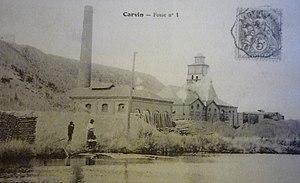
La Fosse n° 1 de la Compagnie des mines de Carvin était un charbonnage constitué d'un seul puits situé à Carvin, Pas-de-Calais, Nord-Pas-de-Calais, France.
La Compagnie des mines de Carvin est une compagnie minière qui a exploité la houille à Carvin dans le Bassin minier du Nord-Pas-de-Calais. À l'instar d'autres compagnies, elle s'installe au nord des concessions déjà attribuées dans le Pas-de-Calais, ce qui n'est pas sans poser problème, d'autant plus que d'autres sociétés nouvelles tentent de s'implanter. La société est fondée le 23 mars 1857. La concession est instituée le 19 décembre 1860, en même temps que celles de Meurchin, Annœullin et Ostricourt. Les fosses nᵒˢ 1, 2 et 3 sont respectivement commencées en 1857, 1861 et 1867. Contrairement à bien d'autres compagnie minières de la région, la Compagnie de Carvin n'a pas sensiblement augmenté le nombre de ses puits, puisque le seul et dernier puits à avoir été ouvert est le nᵒ 4, à partir de 1902, pour une mise en service en 1907.
La fosse nᵒ 1 dite Sainte-Barbe de la Compagnie des mines de Carvin est un ancien charbonnage du Bassin minier du Nord-Pas-de-Calais, situé à Carvin. La fosse est commencée en mai 1857 après la découverte du terrain houiller par un sondage, et elle commence à extraire en 1859. Deux corons sont bâtis à proximité. Un terril nᵒ 121 est édifié sur le carreau. La fosse est détruite durant la Première Guerre mondiale, après avoir produit 2 010 302 tonnes de houille, elle cesse définitivement d'extraire, et n'est pas reconstruite. Il ne subsiste que le puits sur le carreau de fosse, et il est utilisé pour aérer les autres fosses.